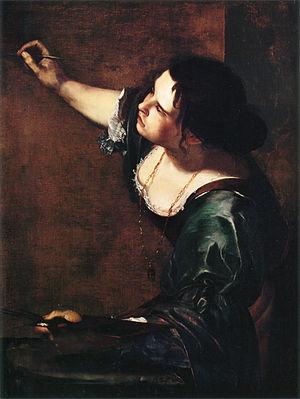
Cette liste recense les femmes mentionnées sur The Dinner Party, une installation artistique de Judy Chicago.